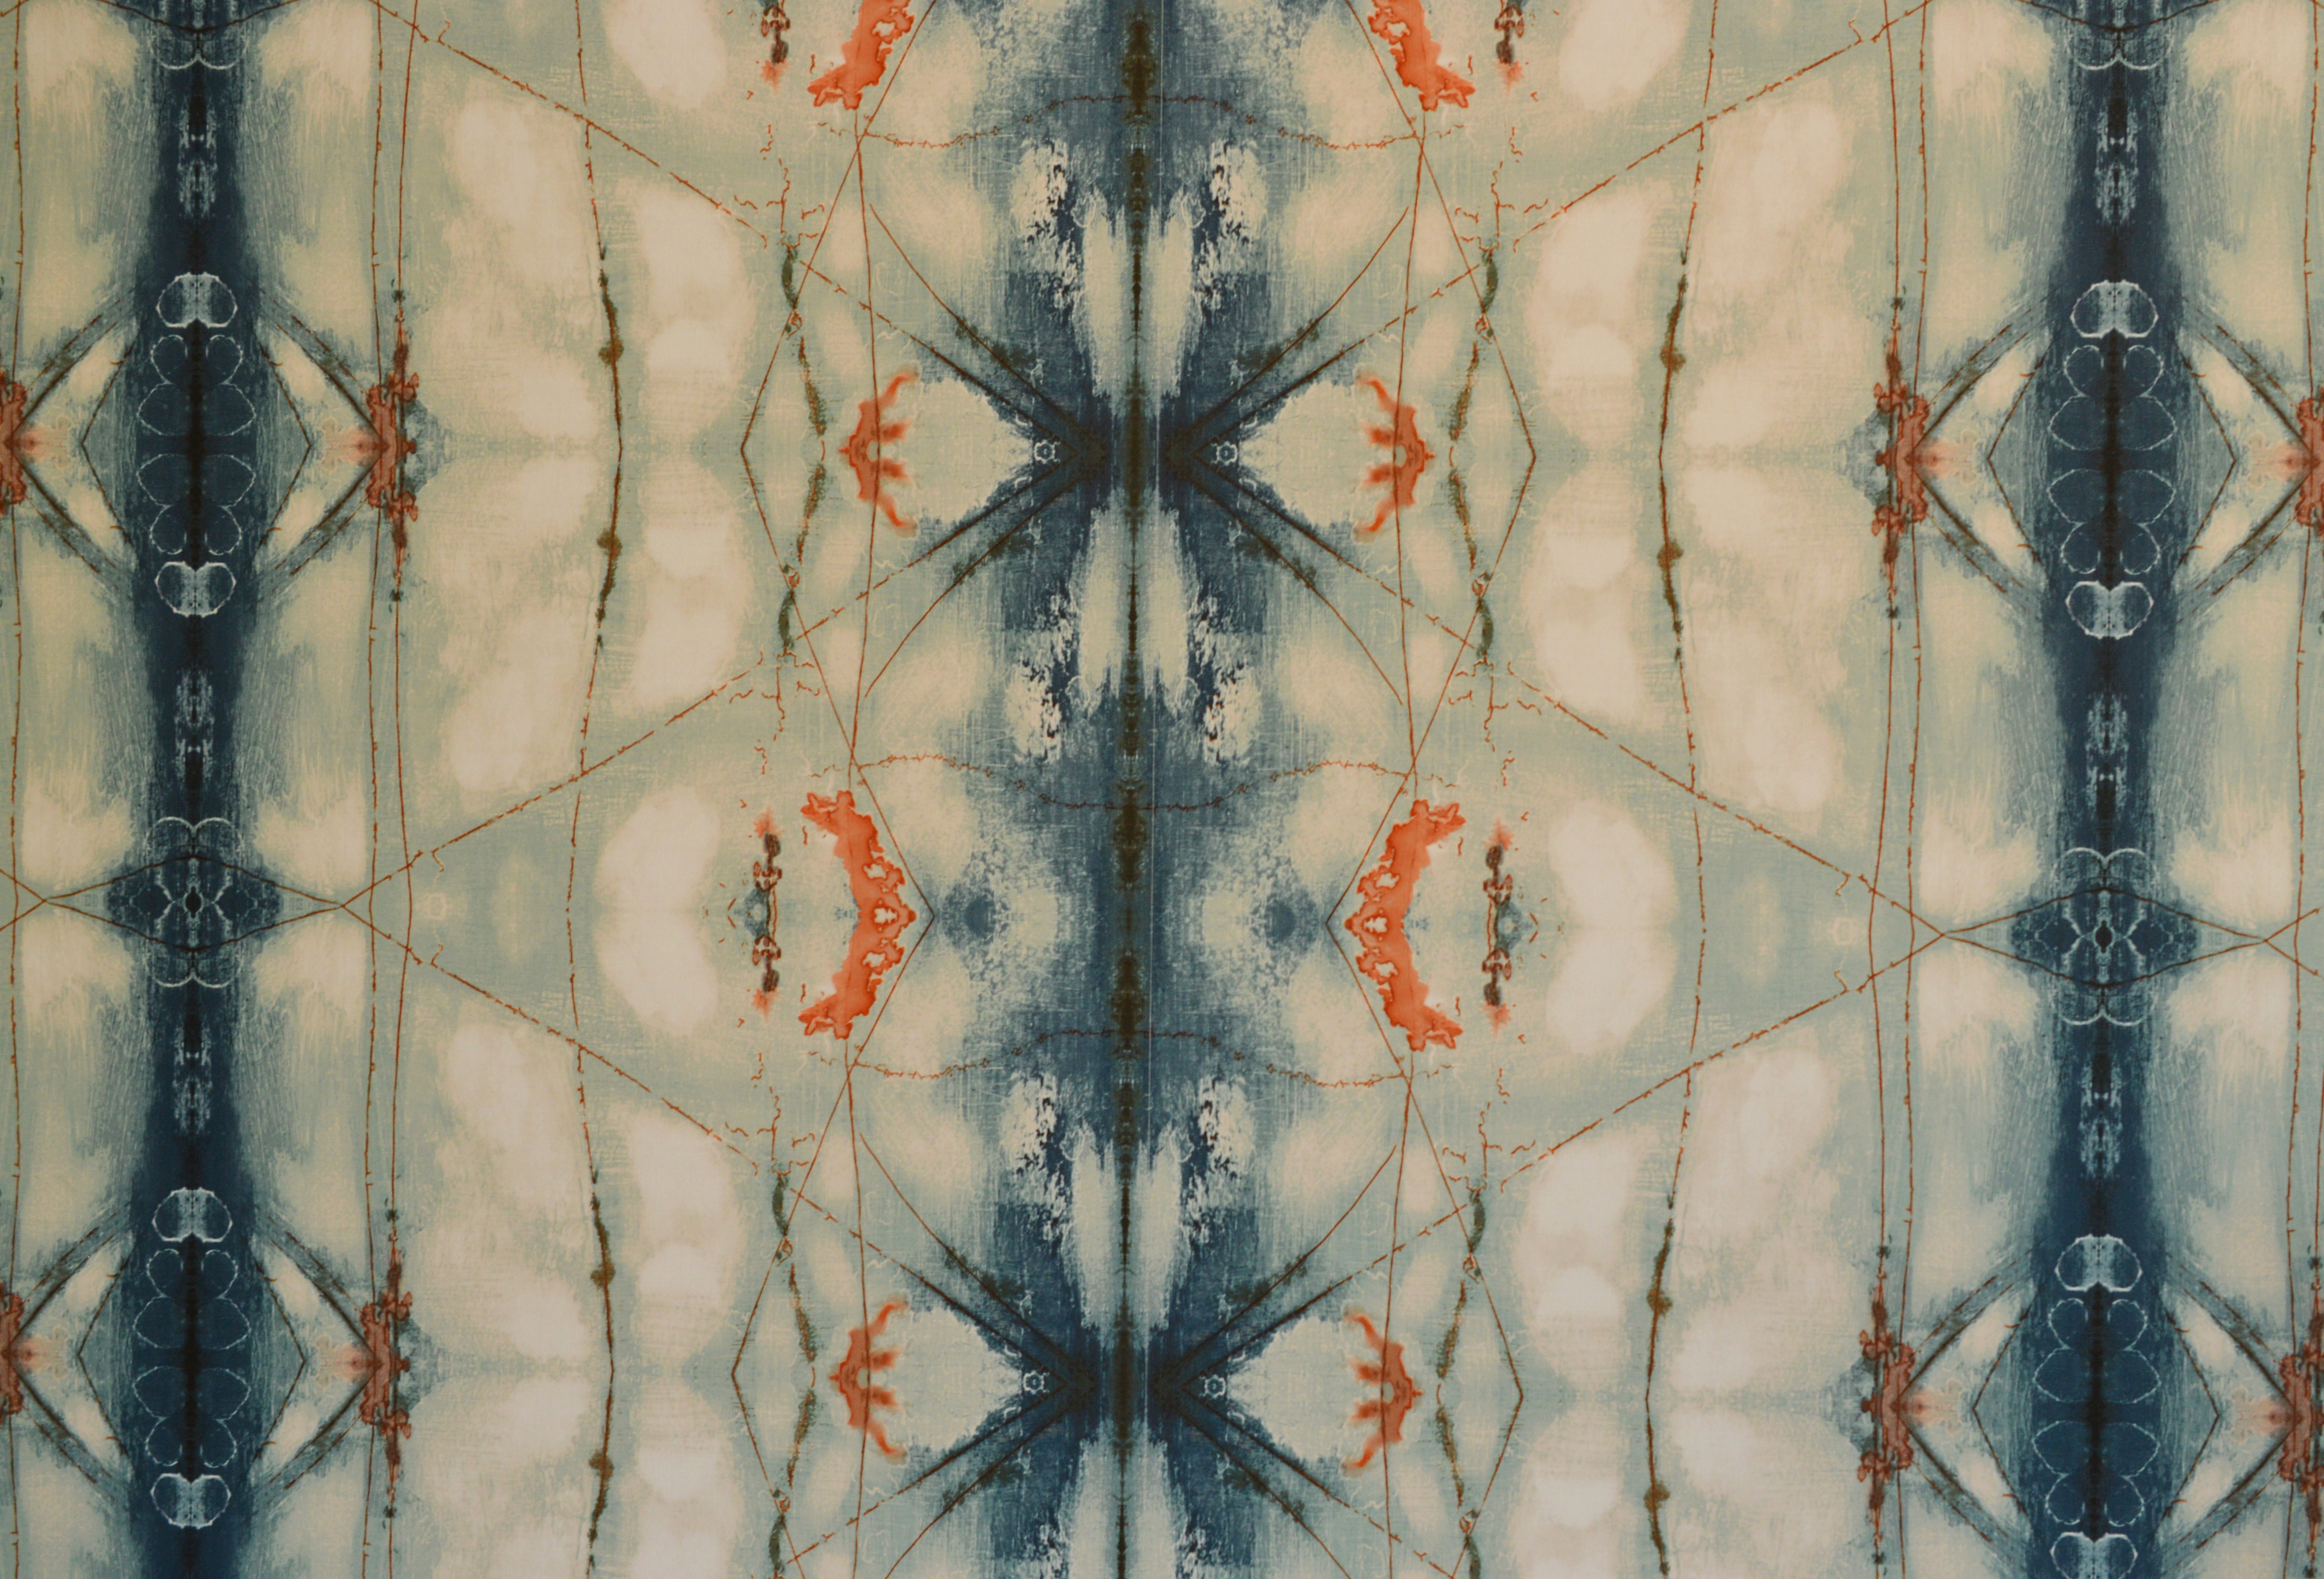
vintage, texture, leaf, glass, decoration, pattern, line, decor, textile, art, background, sketch, drawing, design, decorative, symmetry, wallpaper, modern art, texture background, background design